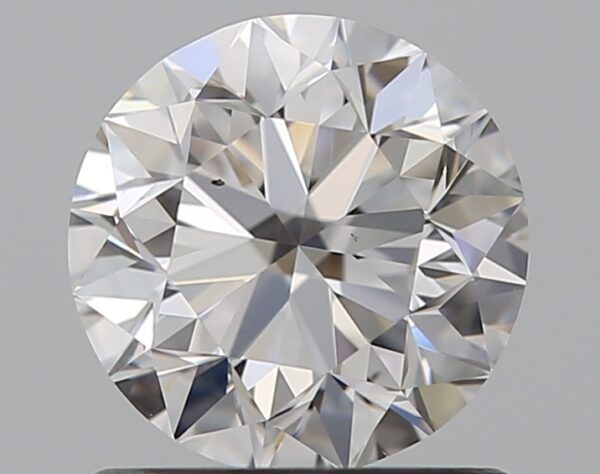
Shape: round
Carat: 1
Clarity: VS2
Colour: D
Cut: VG
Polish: EX
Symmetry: VG
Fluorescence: N
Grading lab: GIA
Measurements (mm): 6.18 x 6.23 x 4.02